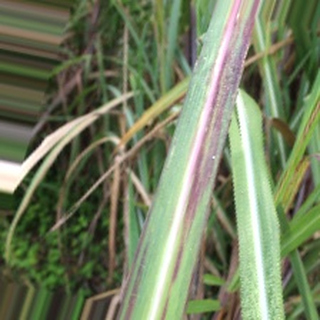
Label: sugarcane_bacterial_blight